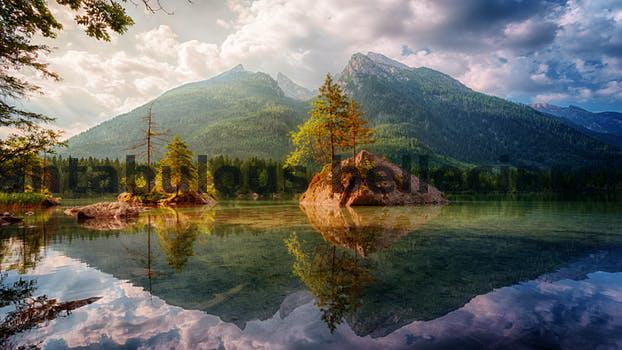
Label: Watermark